Darco

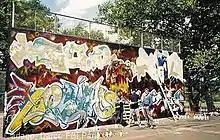
"Painting in The Bronx", New York 1987, Darco, Zoom, Seen, Loomit

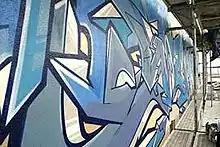
"IP5 2" graffiti on wall by Darco, Photographer Jasmin Derome, paris 2010"

Darco was born in 1968 in Germany (Bielefeld) and moved to France in 1976. There, Darco developed an early interest in art and more specifically Graffiti-Writing. Darco painted his first "piece" (painting) in a suburb of Paris in 1984. Since the early 1980s, he has received worldwide recognition for his style of writing, and is credited for influencing generations of graffiti-writers across the globe.